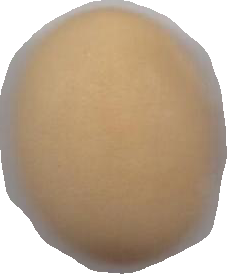
Variety: Anjasmoro